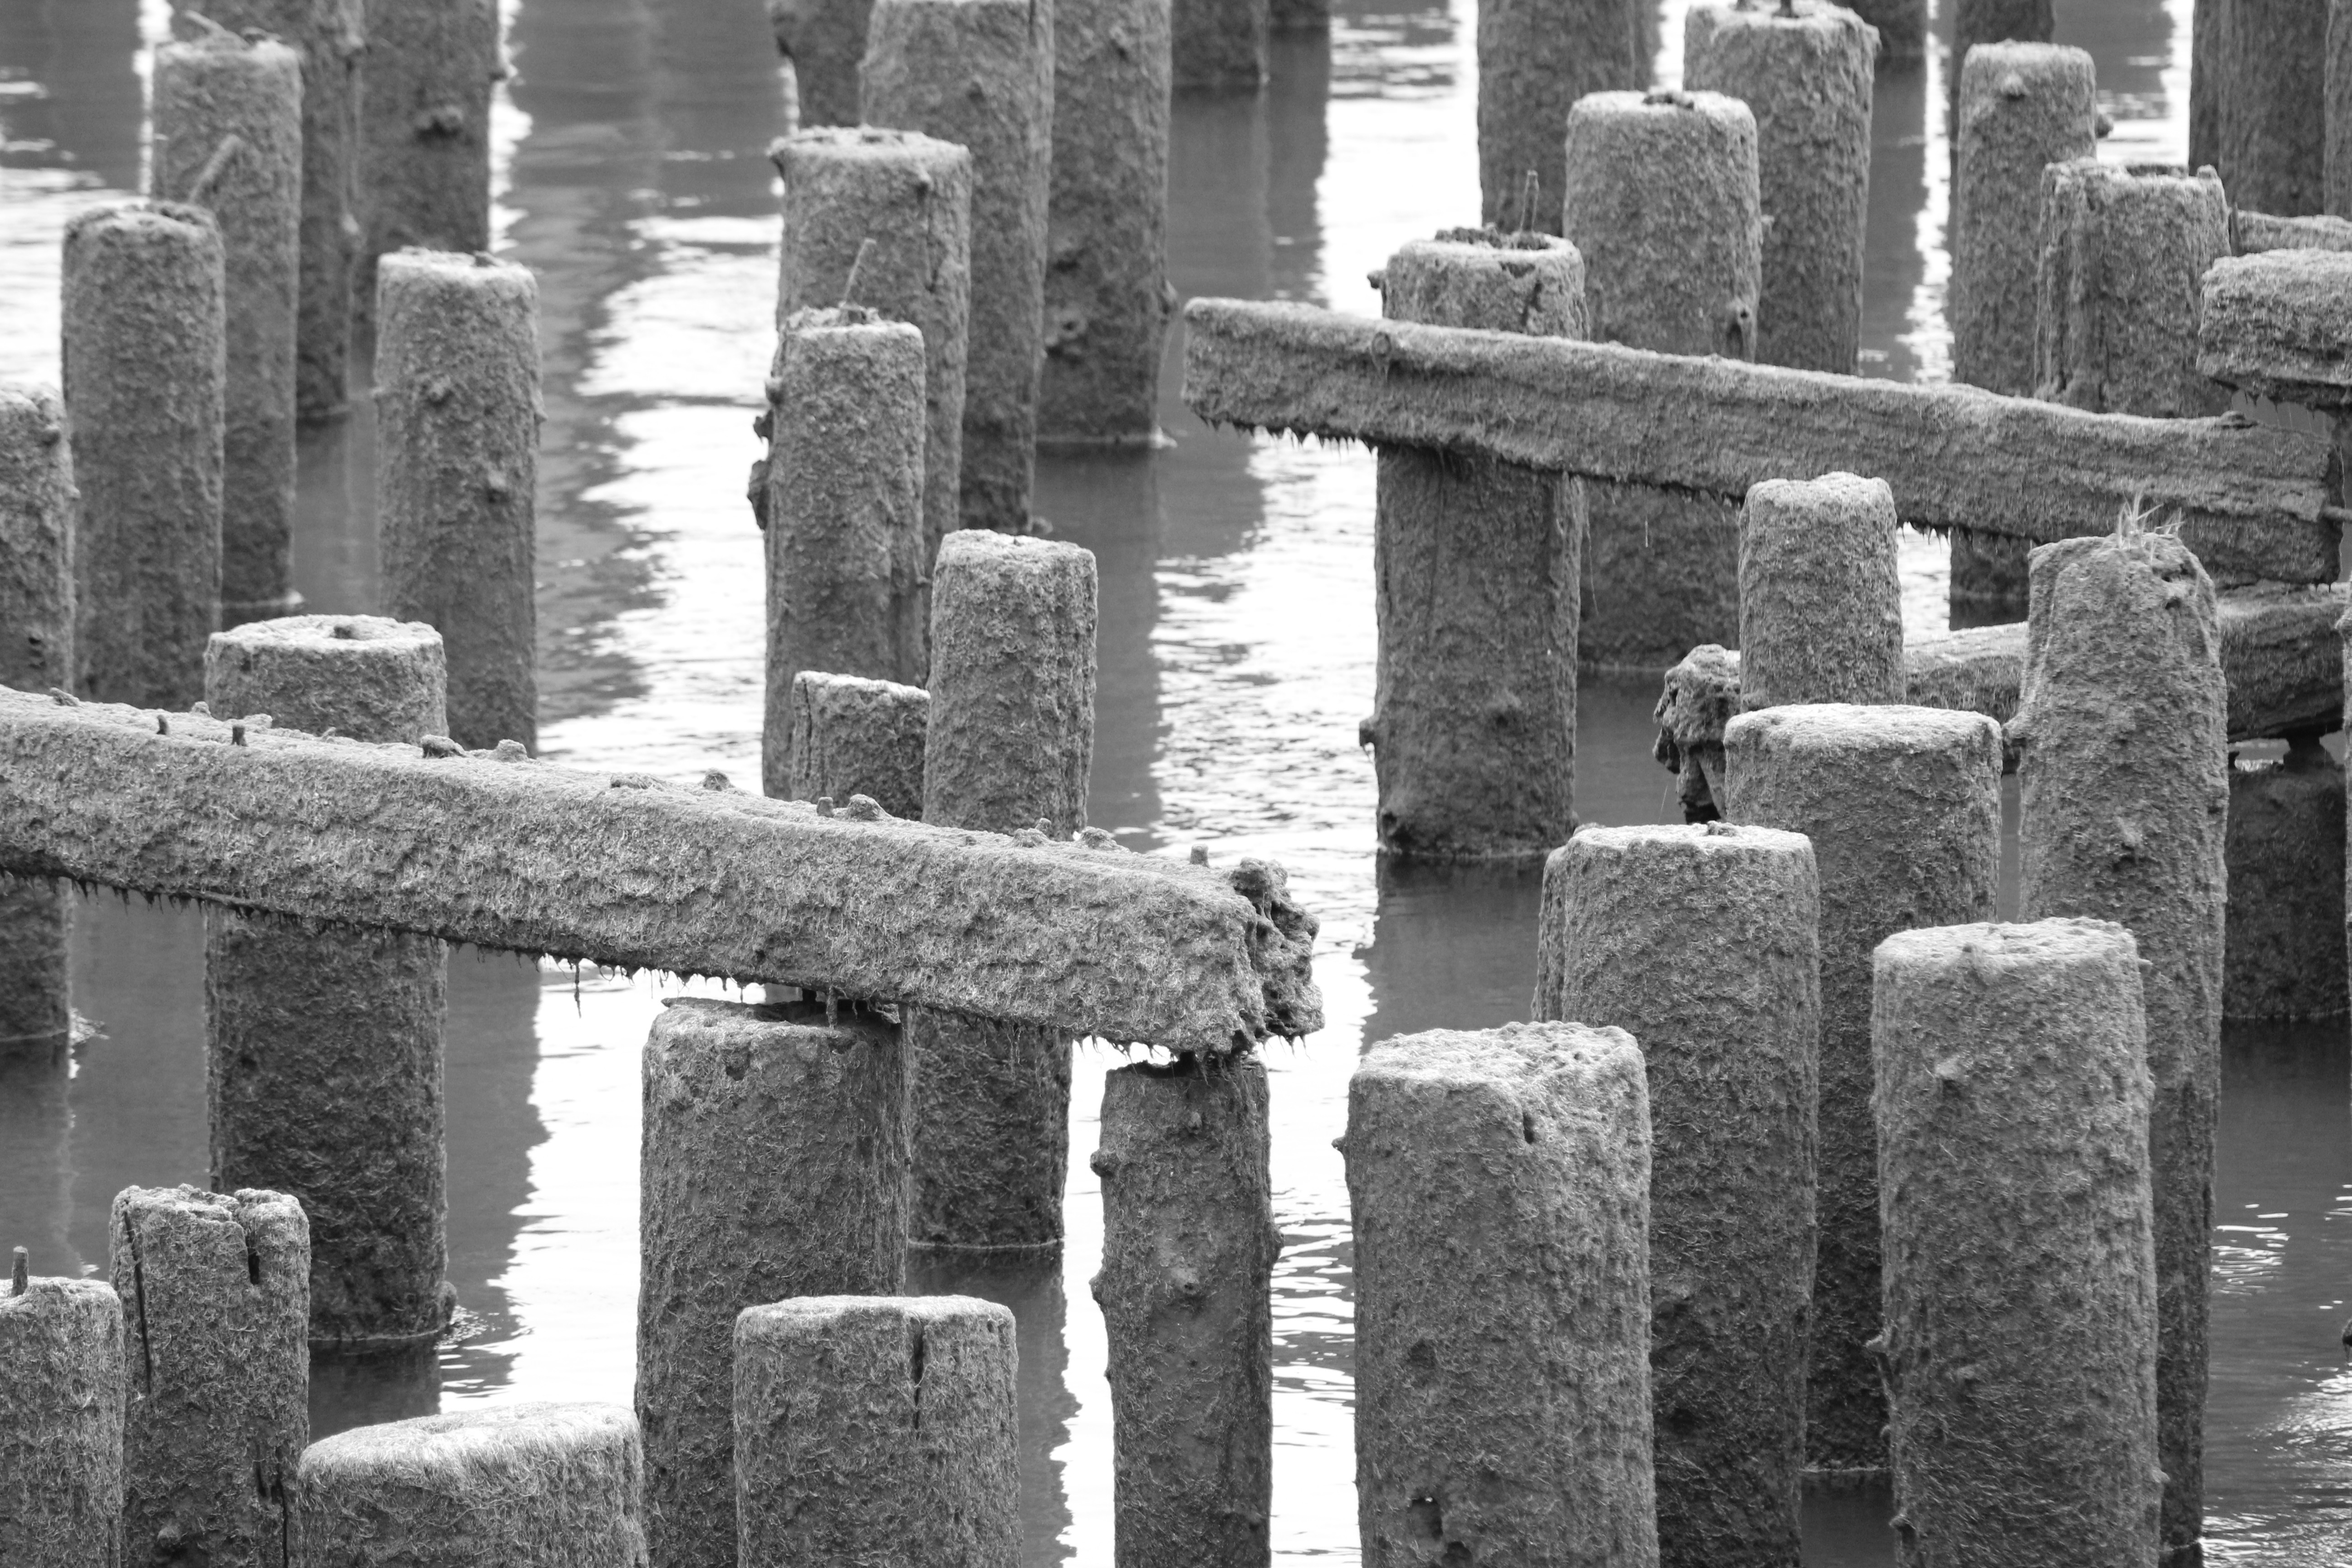
rock, black and white, structure, wall, column, cemetery, monochrome, grave, temple, ruins, headstone, history, monolith, monochrome photography, ancient history